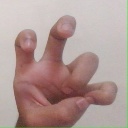
अक्षर: छ